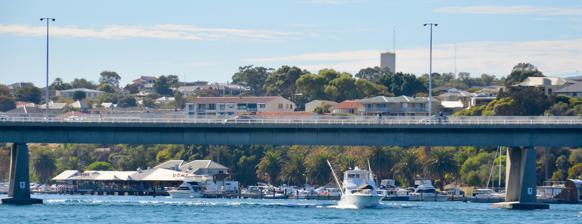
Building: Stirling Bridge
Country: Unknown
Year built: 1974
Bridge in Fremantle, Western Australia This article is about the bridge in Western Australia. For the bridge in Scotland, see Stirling Old Bridge . For the battle in 1297, see Battle of Stirling Bridge . Stirling Bridge Coordinates 32°02′21″S 115°45′34″E / 32.0392°S 115.7594°E / -32.0392; 115.7594 ( Stirling Bridge ) Carries Stirling Highway Crosses Swan River Locale Fremantle Owner Main Roads Western Australia Preceded by Narrows Bridge Followed by Fremantle Traffic Bridge Characteristics Total length 415 metres Width 16 metres Clearance above 9 metres No. of lanes 4 History Constructed by J. O. Clough and Son Opened 17 May 1974 Location Stirling Bridge carries the Stirling Highway over the Swan River , linking the suburbs of North Fremantle and East Fremantle in Perth , Western Australia. History Stirling Bridge is a seven span twin post-tensioned segmental spine concrete bridge, with an overall length of 415 metres (1,362 ft). Built by J. O. Clough and Son , it was officially opened by Premier Charles Court on 17 May 1974. References